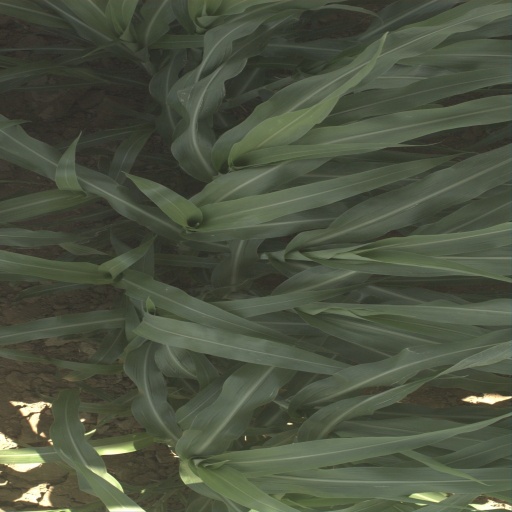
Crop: sorghum